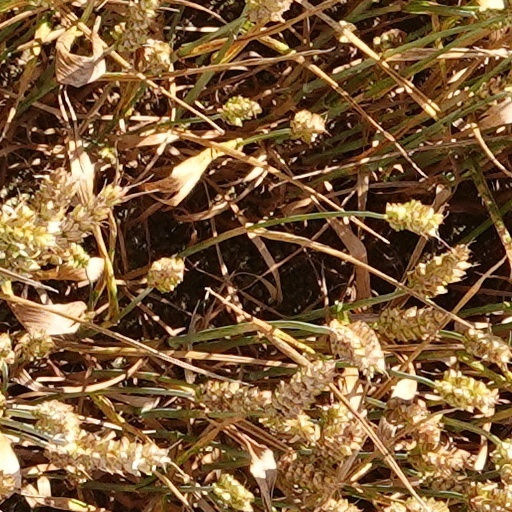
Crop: wheat